Asarum minus

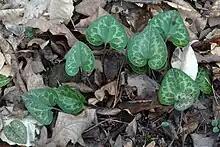
Heart-shaped, variegated leaves of "Asarum minus"

Asarum minus is a low-growing, stemless perennial. Its leaves and flowers emerge from an underground rhizome. The leaves are long-petioled, heart- to kidney-shaped, 1.5-3 inches long, variegated, evergreen-leathery, and emit a spicy smell when torn. Maroon-brown flowers are situated on short stalks, about 1/2 in. long. Flowers are firm and fleshy and have a weak bell shape that flares out into three triangular, white-mottled lobes. Fruit is a round, fleshy capsule.